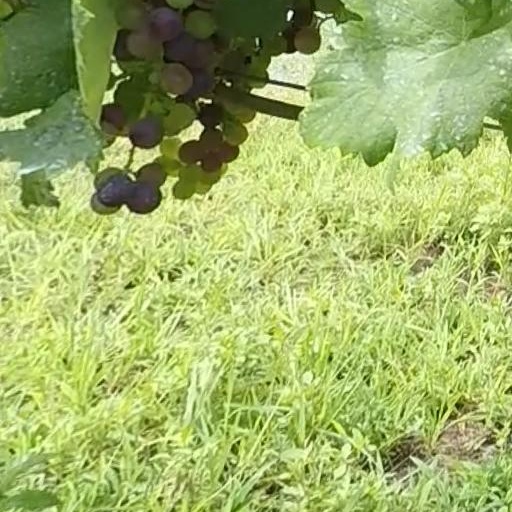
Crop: grape